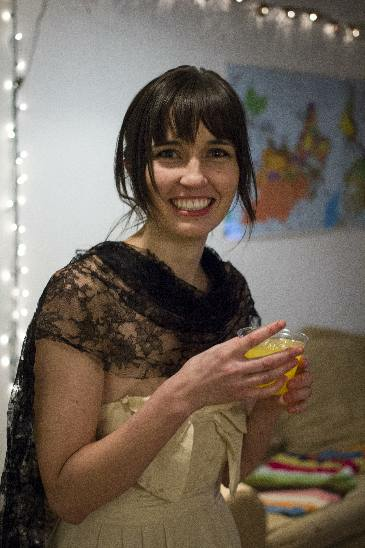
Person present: Yes